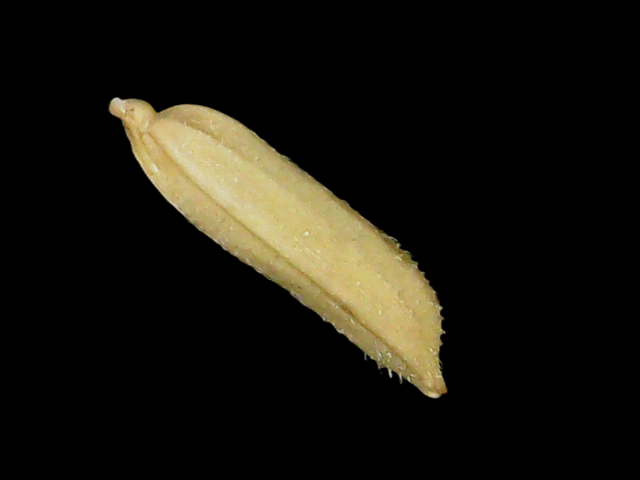
Rice variety: Binadhan19